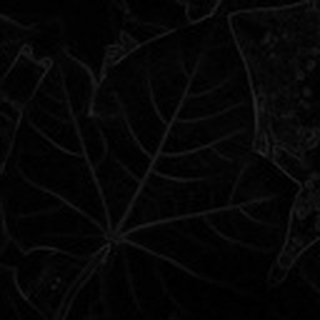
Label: healthy_cotton